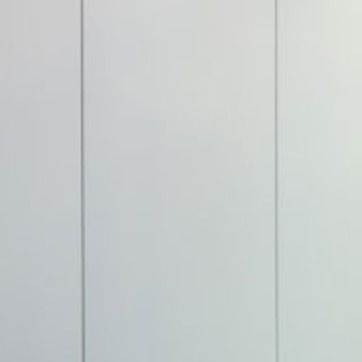
Material: painted